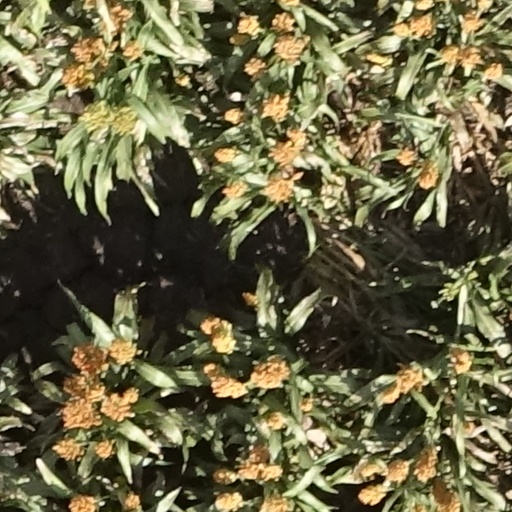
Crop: sorghum